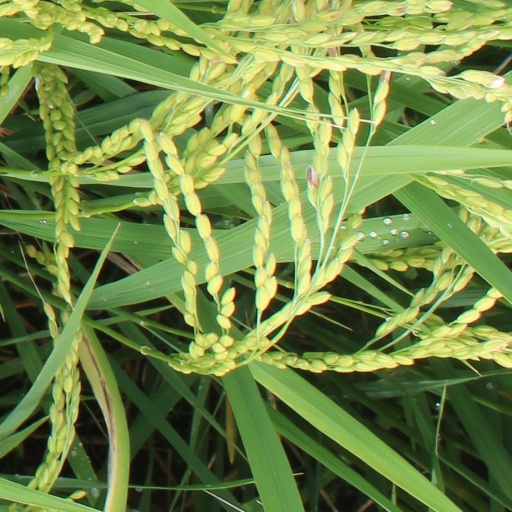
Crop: rice